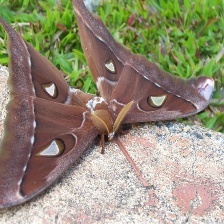
Species: HERCULES MOTH